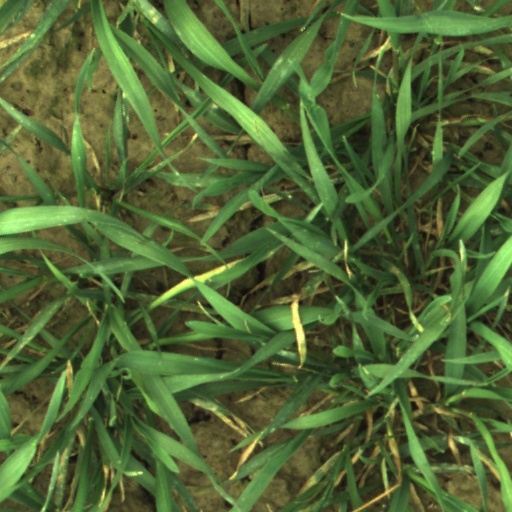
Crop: wheat